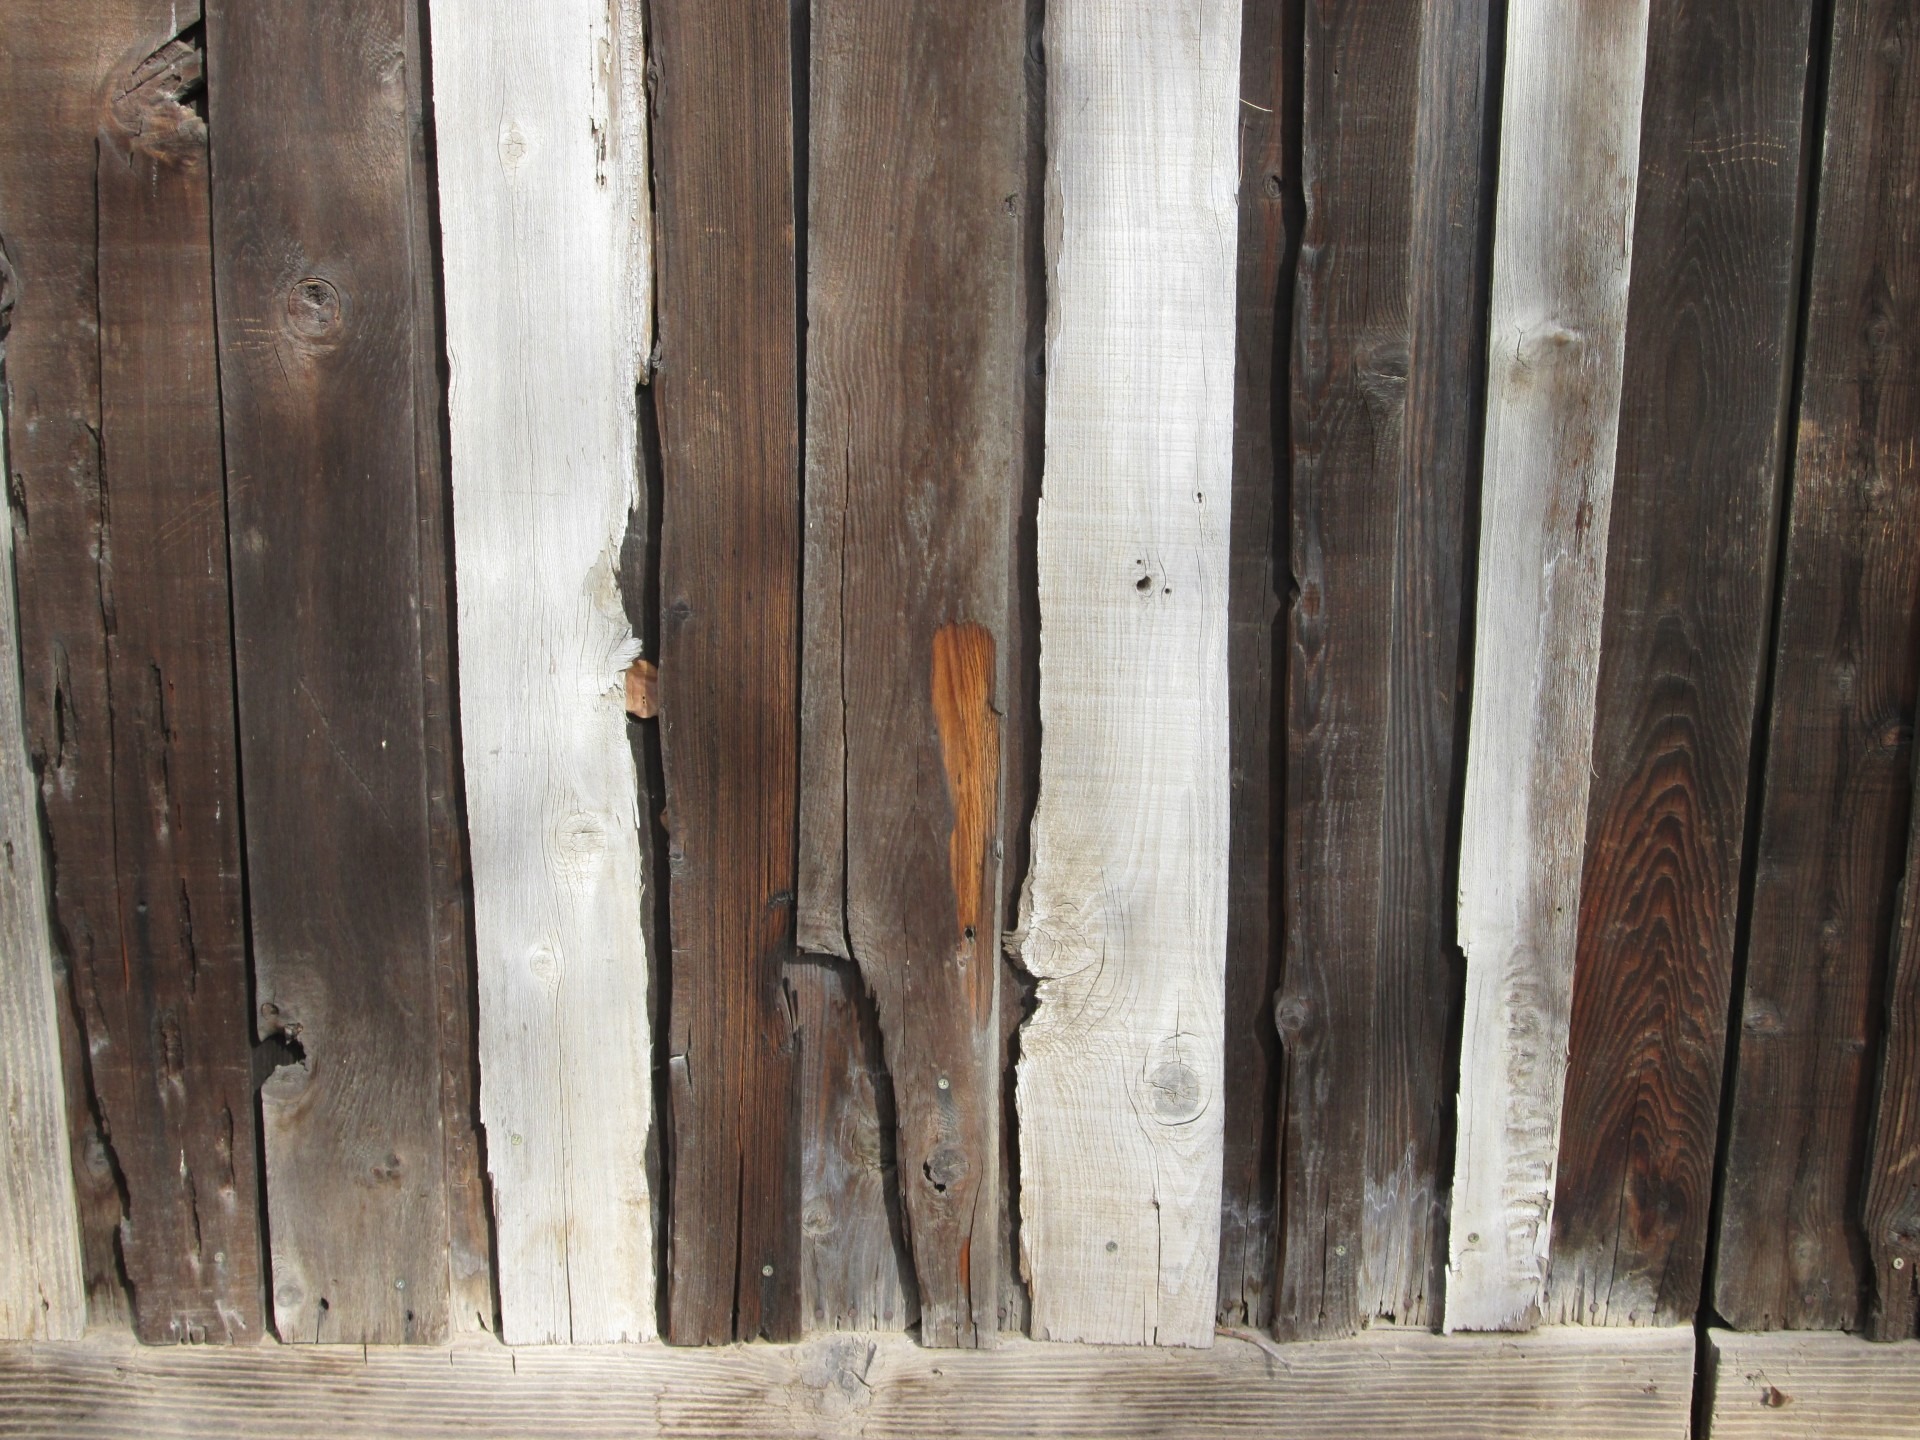
screen, fence, architecture, structure, board, wood, row, texture, plank, floor, old, wall, construction, pattern, natural, fencing, property, grunge, rough, rugged, exterior, furniture, lumber, security, material, weathered, block, background, hardwood, wooden, forbidden, vertical, privacy, barrier, closed, timber, private, protection, border, secure, panel, picket, boundary, aged, slats, flooring, wood flooring, hindrance, dividing, man made object